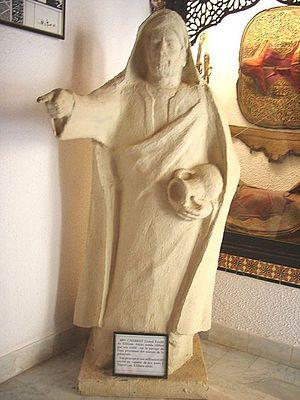
Généralement, l’époque médiévale s’accompagnait avec la période d’or du développement intellectuel, littéraire et scientifique du monde arabe. Particulièrement, la Tunisie ou Ifriqiya a connu la naissance de plusieurs pionniers scientifiques au cours de la splendeur de la civilisation arabo-musulmane.
Ibn Chabbat, de son vrai nom Mohamed Ben Ali Ben Mohamed Ben Ali, né le 16 octobre 1221 et décédé le 17 juin 1285, est un homme de lettres et de sciences ifriqiyen originaire de Tozeur. Il a contribué à la fois à la vie littéraire et à la vie sociale de l'actuelle Tunisie.